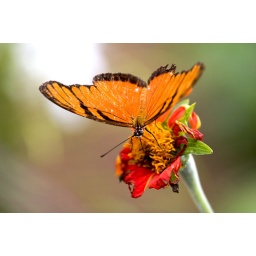
A butterfly on a flower in El Salvador.